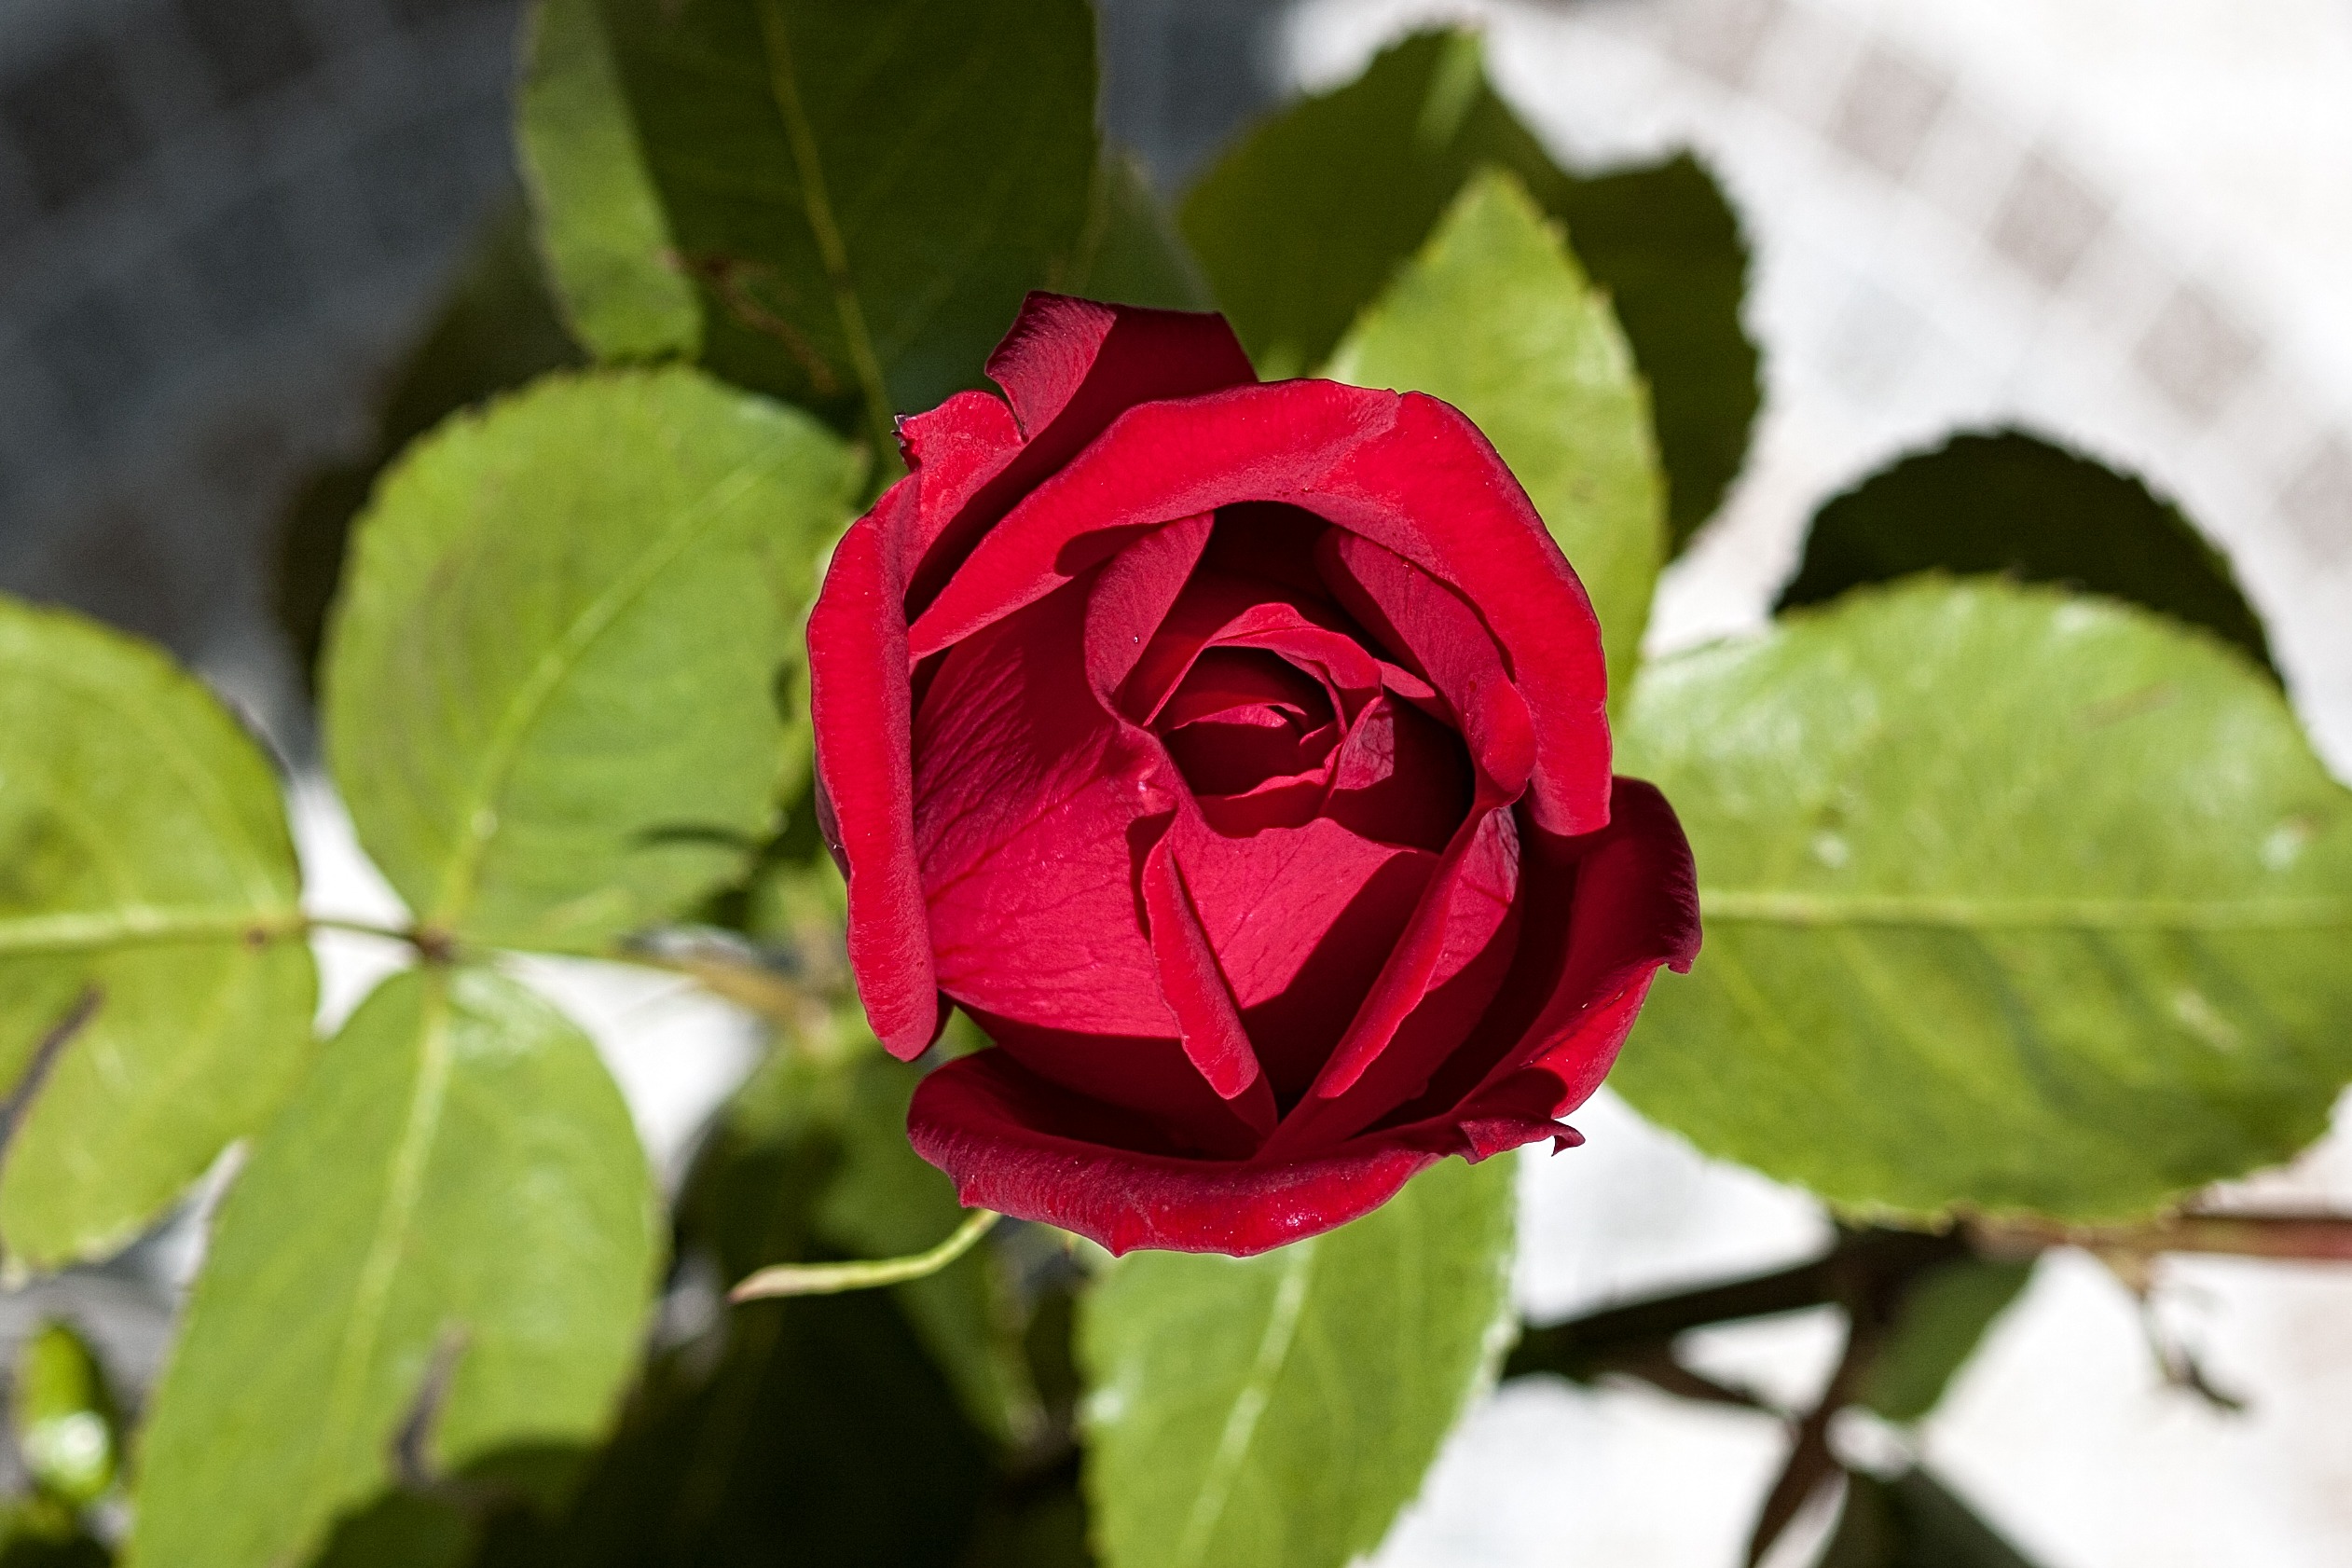
nature, plant, leaf, flower, petal, rose, green, red, botany, flora, close up, bud, rose petals, floribunda, macro photography, flowering plant, garden roses, rose family, land plant, rose order